Chinatowns in Latin America and the Caribbean

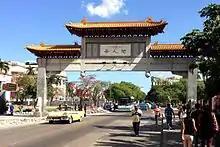
Chinatown Gate in Havana

Chinese immigration to Cuba started in 1847 when Spanish settlers brought in Cantonese contract workers to work in the sugar fields. Hundreds of thousands of Chinese workers were brought in from China, Hong Kong, Macau, and Taiwan during the following decades to replace the labor of African slaves. After completing 8-year contracts, the Chinese immigrants generally settled permanently in Cuba, where their descendants have since intermarried with local Cubans.